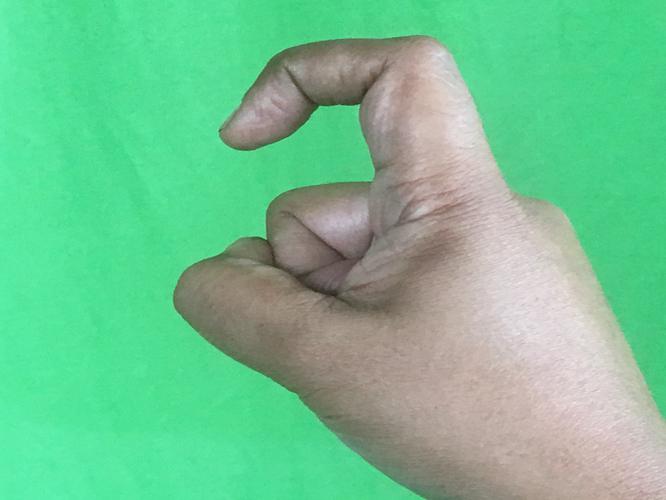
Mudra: Tamarachudam
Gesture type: single_hand